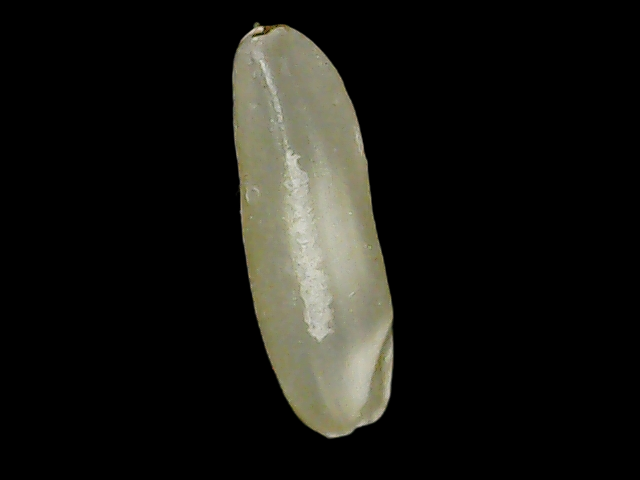
Rice variety: Binadhan21